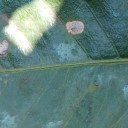
Label: Miner